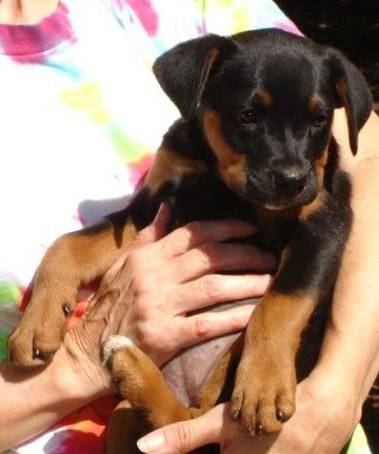
Label: dog